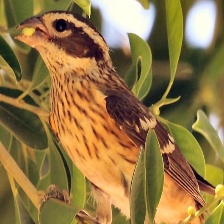
Species: ROSE BREASTED GROSBEAK
Scientific name: PHEUCTICUS LUDOVICIANUS